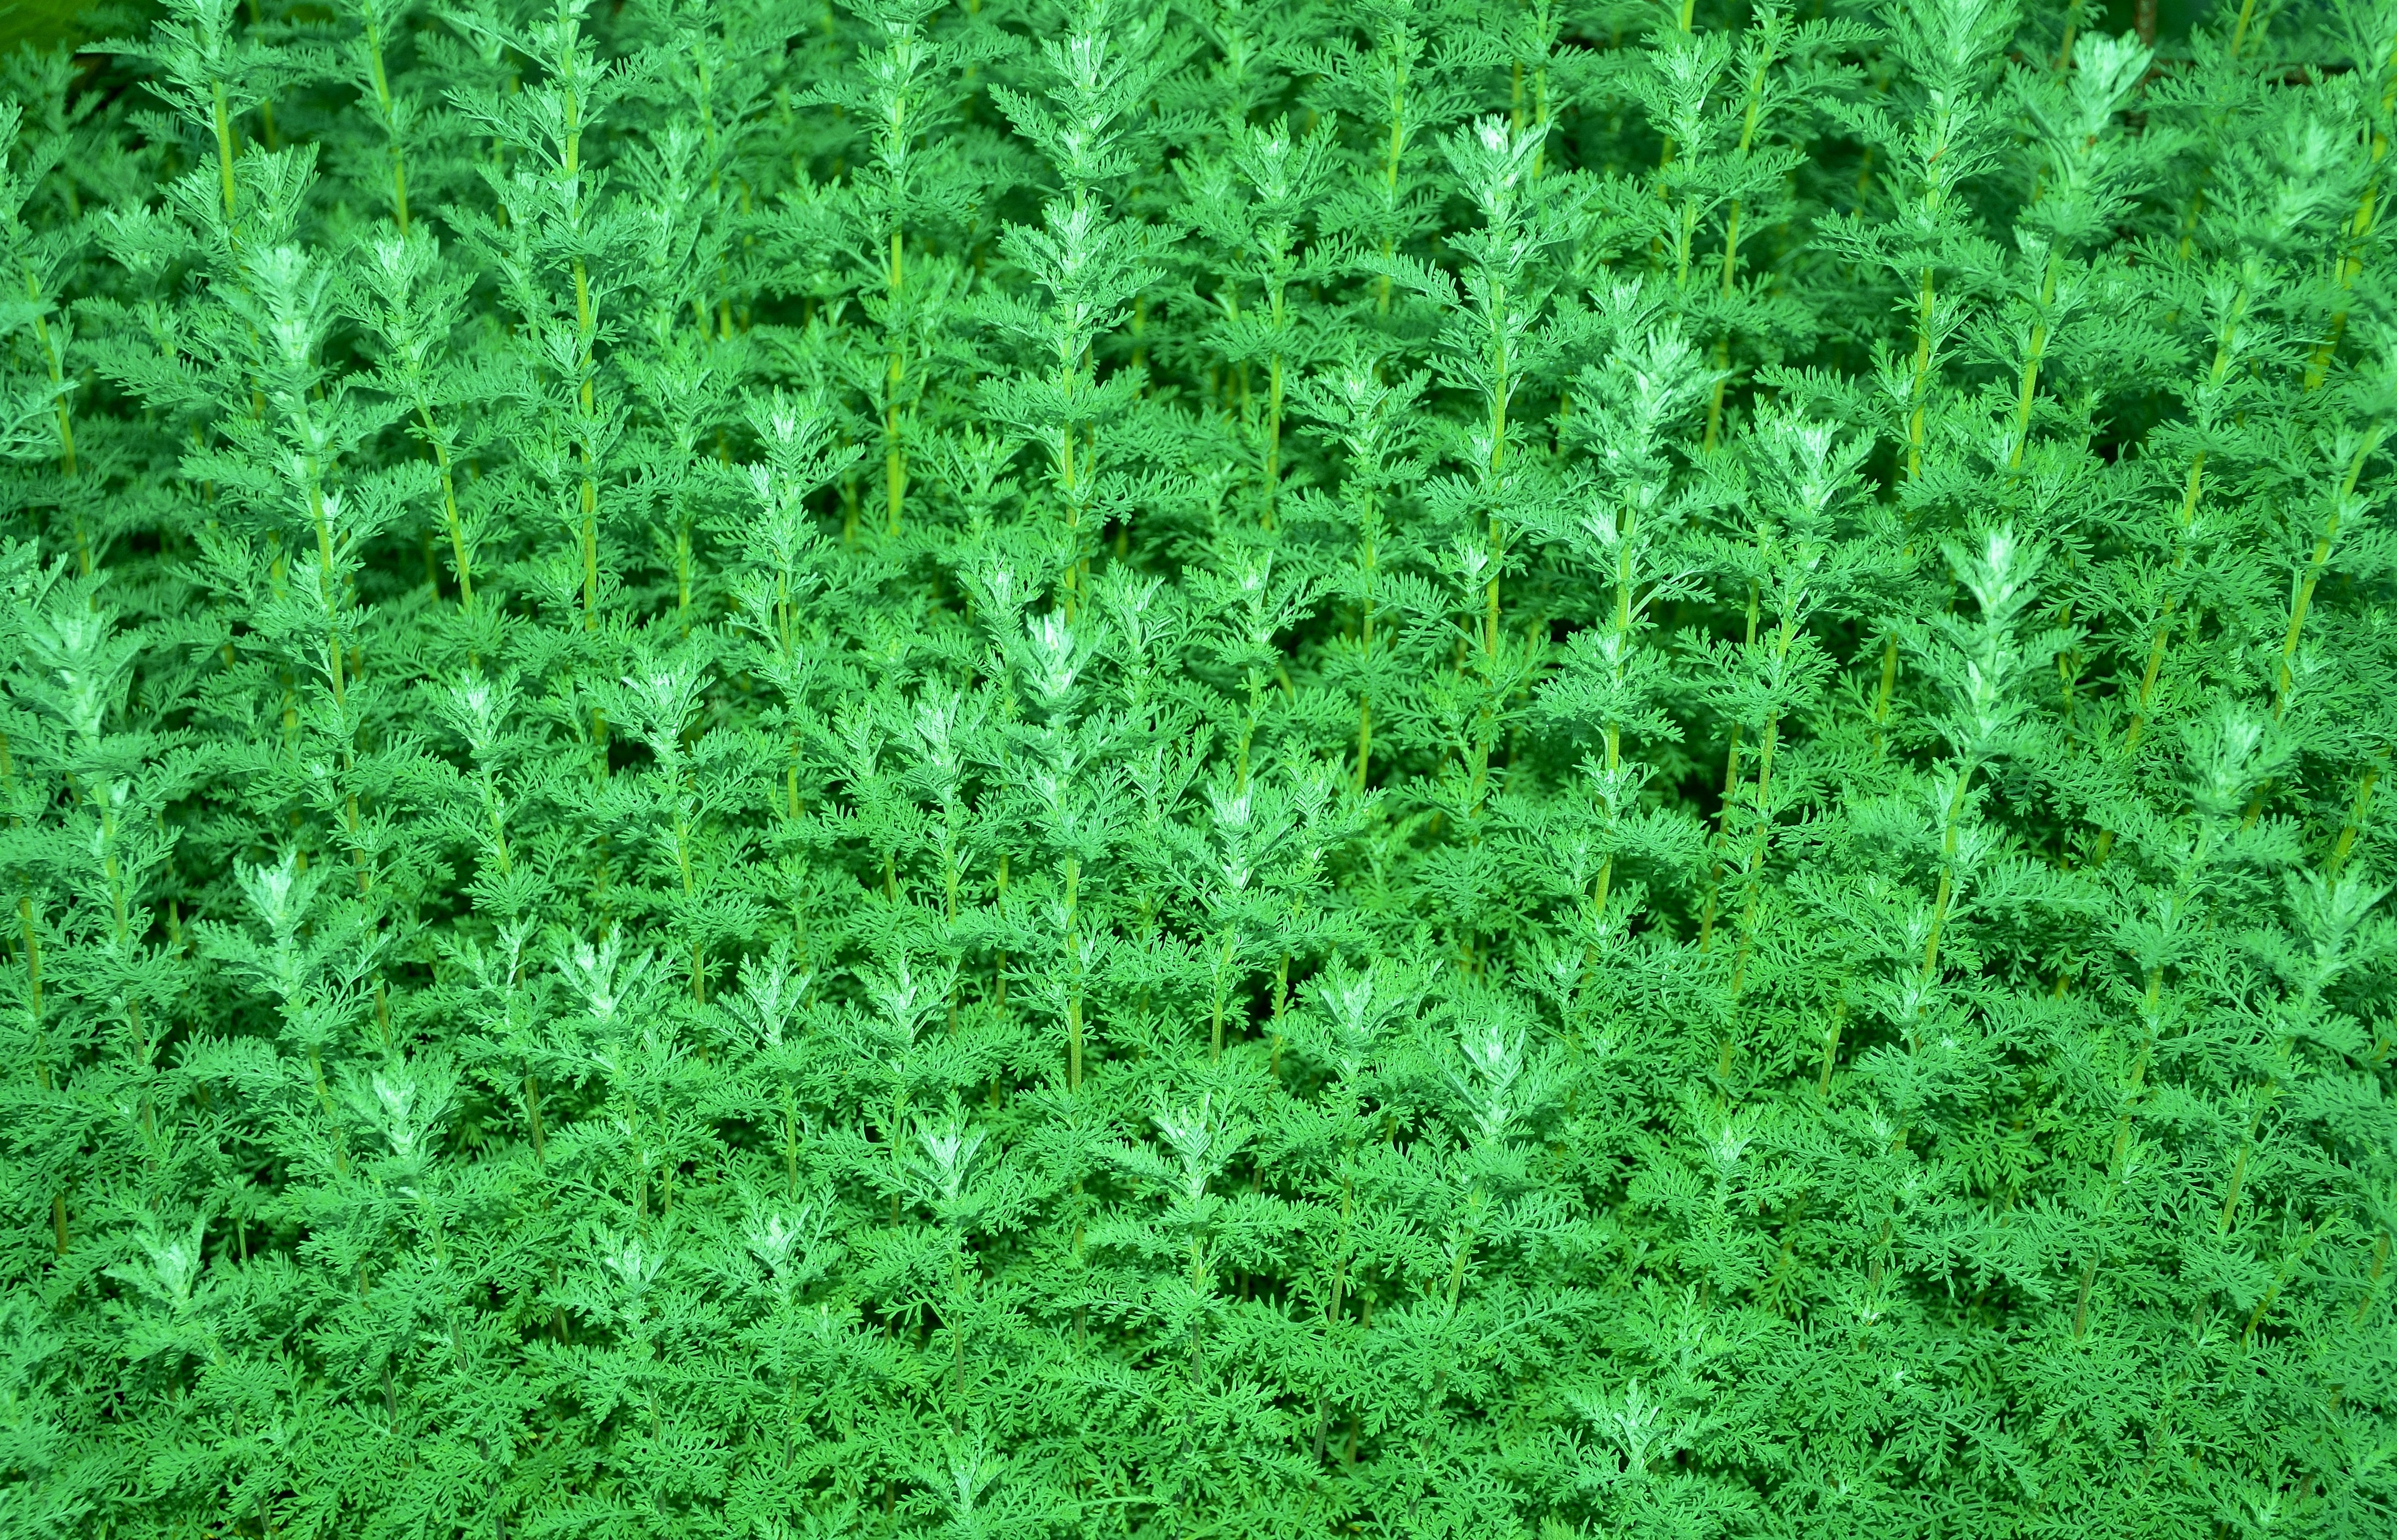
nature, grass, plant, lawn, leaf, flower, bush, spring, green, herb, background, shrub, groundcover, bushes, winter bushes, flowering plant, annual plant, summer green, grass family, land plant, southernwood, summer green bush